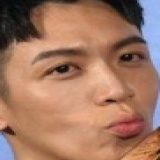
diễn viên Kha Chấn Đông